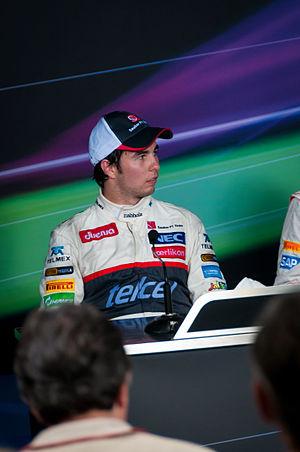
Sergio Pérez Monza 2012
Le Grand Prix automobile d'Italie 2012, disputé le 9 septembre 2012 sur le circuit de Monza, est la 871ᵉ épreuve du championnat du monde de Formule 1 courue depuis 1950. Il s'agit de la soixante-troisième édition du Grand Prix d'Italie comptant pour le championnat du monde de Formule 1, la soixante-deuxième se tenant à Monza, et de la quatorzième manche du championnat 2012.